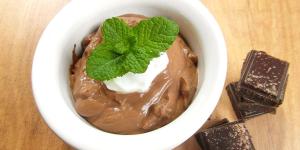
mousse de chocolate sin huevo ni nata